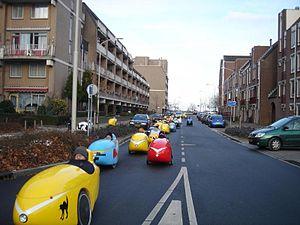
Vélomobiles en ville
Un ou une vélomobile est un cycle protégé par une carrosserie aérodynamique.